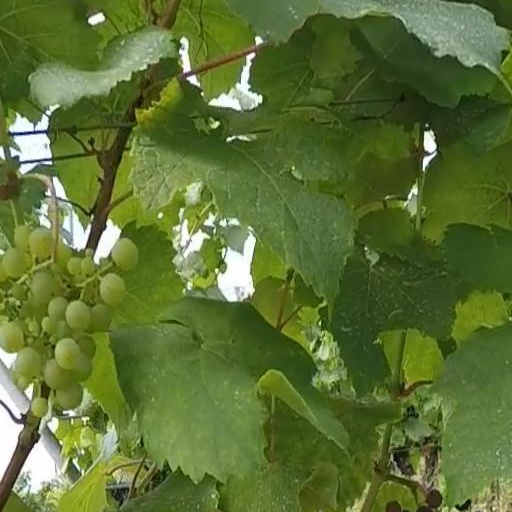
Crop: grape